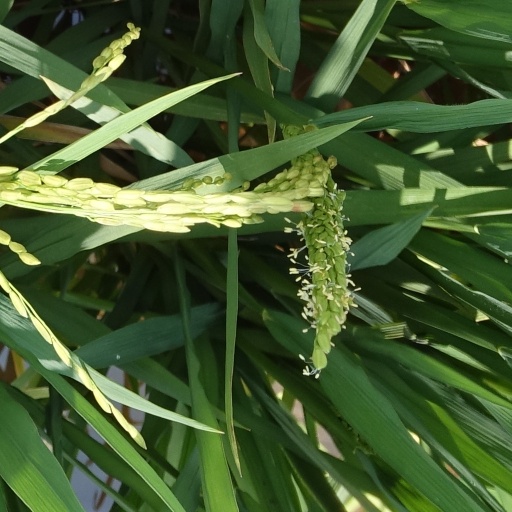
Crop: rice